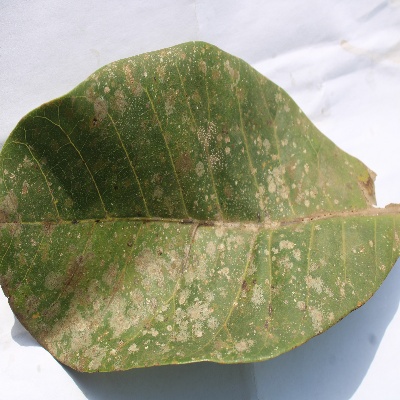
Crop: Cashew
Condition: red rust